Verona defensive system

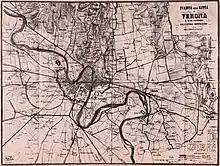
The status of the stronghold and early detached works as of 1848

The fortifications of the hillside entrenched camp were connected to the magisterial wall by a network of military routes, suitable for the rapid transport of troops and horse-drawn artillery. The most famous of these is the so-called ""lasagna"," which outside Porta San Giorgio climbs, in the deep trench dug into the tuff and therefore protected from view and firing, toward Fort Sofia and Fort San Leonardo, whose popular name derives from the stone lanes, still present today, suitable for bearing the heavy artillery wagons and the march of the troops that came and went.